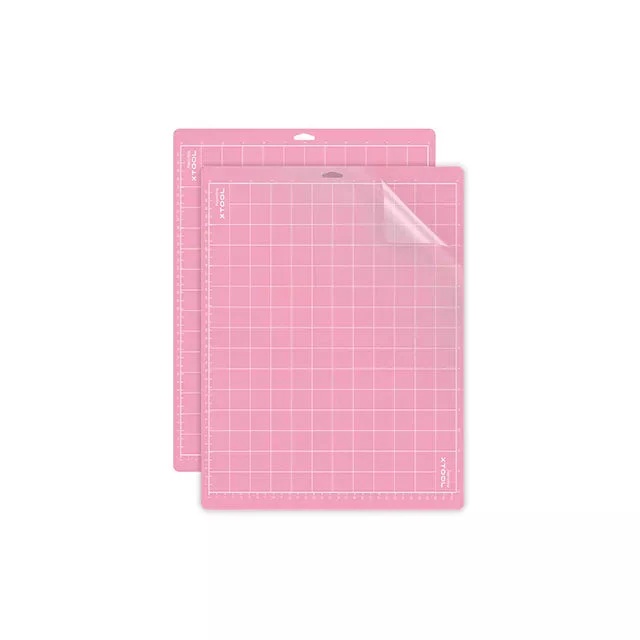
xTool M1 FabricGrip Adhesive Cutting Mat
.product-listing { font-family: 'Inter', sans-serif; width: 100%; margin: 30px auto; padding: 30px; background: #fff; border-radius: 16px; color: #333; } .product-listing h1 { font-size: 28px; font-weight: 600; margin-bottom: 20px; color: #222; } .description-listing { margin-bottom: 16px; line-height: 1.6; color: #444; text-align: justify; } .features-listing { margin: 30px 0; display: grid; grid-template-columns: 1fr; gap: 15px; } .feature-listing { display: flex; align-items: flex-start; background: #f9f9f9; border: 1px solid #e1e1e1; border-radius: 8px; padding: 15px 20px; gap: 15px; transition: 0.3s; } .feature-icon { width: 24px; height: 24px; flex-shrink: 0; } .feature-icon svg { display: block; width: 100%; height: 100%; } .feature-listing:hover { background: #eefcf2; border-color: #c8f0d6; } .feature-listing h3 { font-size: 16px; margin: 0 0 5px; color: #222; font-weight: 600; } .feature-listing p { font-size: 14px; margin: 0; color: #555; } @media (min-width: 768px) { .features-listing { grid-template-columns: 1fr 1fr; } } xTool M1 FabricGrip Adhesive Cutting Mat The xTool M1 FabricGrip Adhesive Cutting Mat is engineered to provide a secure, stable base for cutting fabric and flexible materials with the xTool M1 hybrid laser and blade cutting machine. Featuring a strong, high-tack adhesive, it holds fabric in place during detailed cuts, preventing stretching, fraying, or shifting while ensuring precise results every time. Strong Grip for Fabric Specially designed to hold cotton, felt, leather, and textiles firmly during cutting. Protective Surface Preserves your cutting blade and machine surface while ensuring clean, consistent results. Reusable & Durable Built for repeated use with proper care, making it ideal for long-term fabric projects. Perfect Fit for xTool M1 Tailored dimensions ensure flawless compatibility with the M1 cutting system. Ideal for sewing, quilting, appliqué, and textile crafts, the xTool M1 FabricGrip Adhesive Cutting Mat is an essential tool for makers who want professional-quality fabric cutting without compromise.
Brand: xTool
Category: Arts & Entertainment > Hobbies & Creative Arts > Arts & Crafts > Art & Crafting Tools > Cutting Mats